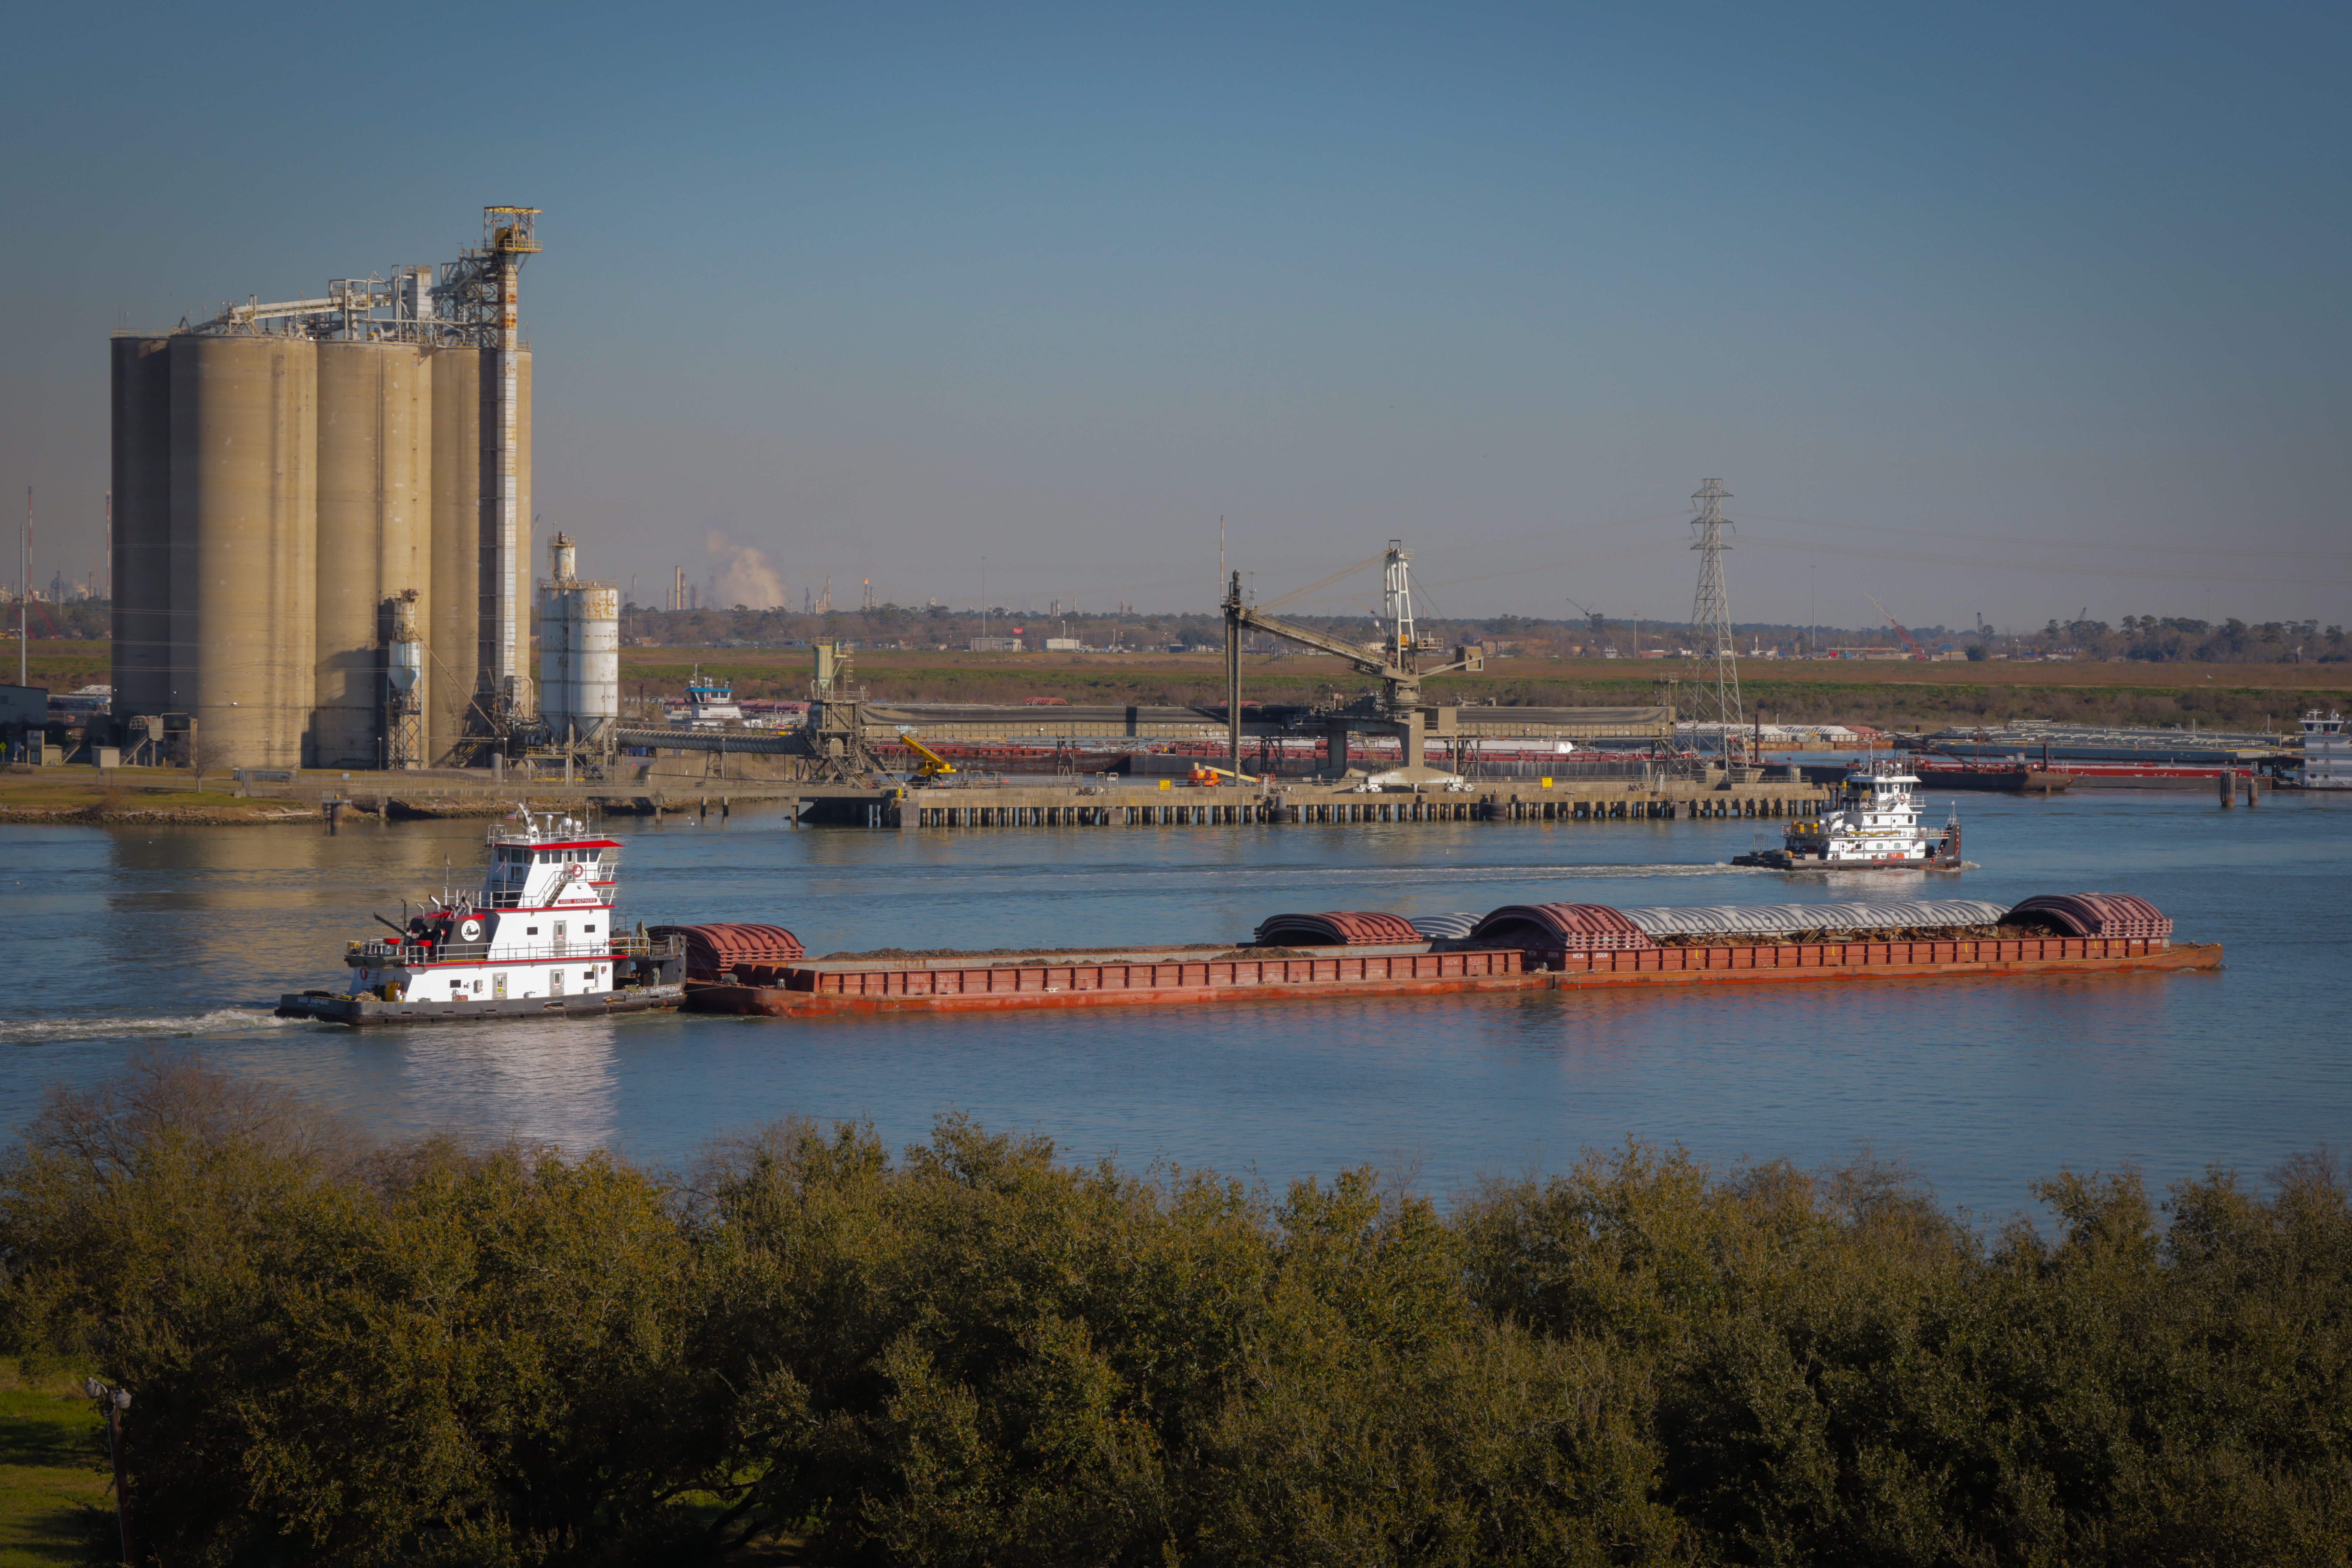
texas, water, sky, outdoors, ship, barge, boat, water resources, watercraft, lake, skyscraper, building, tower, morning, city, horizon, tower block, harbor, water transportation, plant, channel, reservoir, port, tree, dock, vehicle, reflection, evening, sound, naval architecture, crane, ocean, cloud, freight transport, inlet, loch, sea, transport, machine, skyline